Cathy Freeman

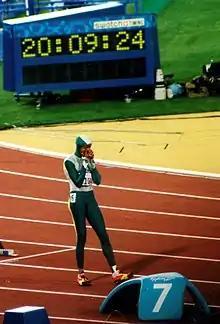
Freeman preparing to race in the Olympic 400 m final, Sydney 2000.

She continued to win into the 2000 season, despite Pérec's return to the track. Freeman was the home favourite for the 400 m title at the 2000 Olympics in Sydney, where she was expected to face-off with rival Pérec. This showdown never happened, as Pérec left the Games after what she described as harassment from strangers. Freeman won the Olympic title in a time of 49.11 seconds, becoming only the second Australian Aboriginal Olympic champion (the first was Freeman's teammate Nova Peris-Kneebone who won for field hockey four years earlier in Atlanta). After the race, Freeman took a victory lap, carrying both the Aboriginal and Australian flags. This was despite unofficial flags being banned at the Olympic Games, and the Aboriginal flag, while recognised as official in Australia, not being a national flag or recognised by the International Olympic Committee. Freeman also reached the final of the 200 m, coming sixth. In honour of her gold medal win in Sydney, she represented Oceania in carrying the Olympic flag at the opening ceremonies of the next Olympics, in Salt Lake City, joining Archbishop Desmond Tutu (Africa), John Glenn (The Americas), Kazuyoshi Funaki (Asia), Lech Wałęsa (Europe), Jean-Michel Cousteau (Environment), Jean-Claude Killy (Sport), and Steven Spielberg (Culture).